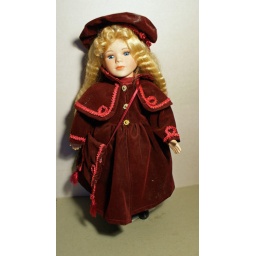
girl in a red dress